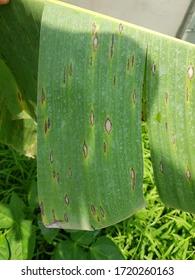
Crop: unknown
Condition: banana_banana_cordana_spot